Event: Nepal Earthquake
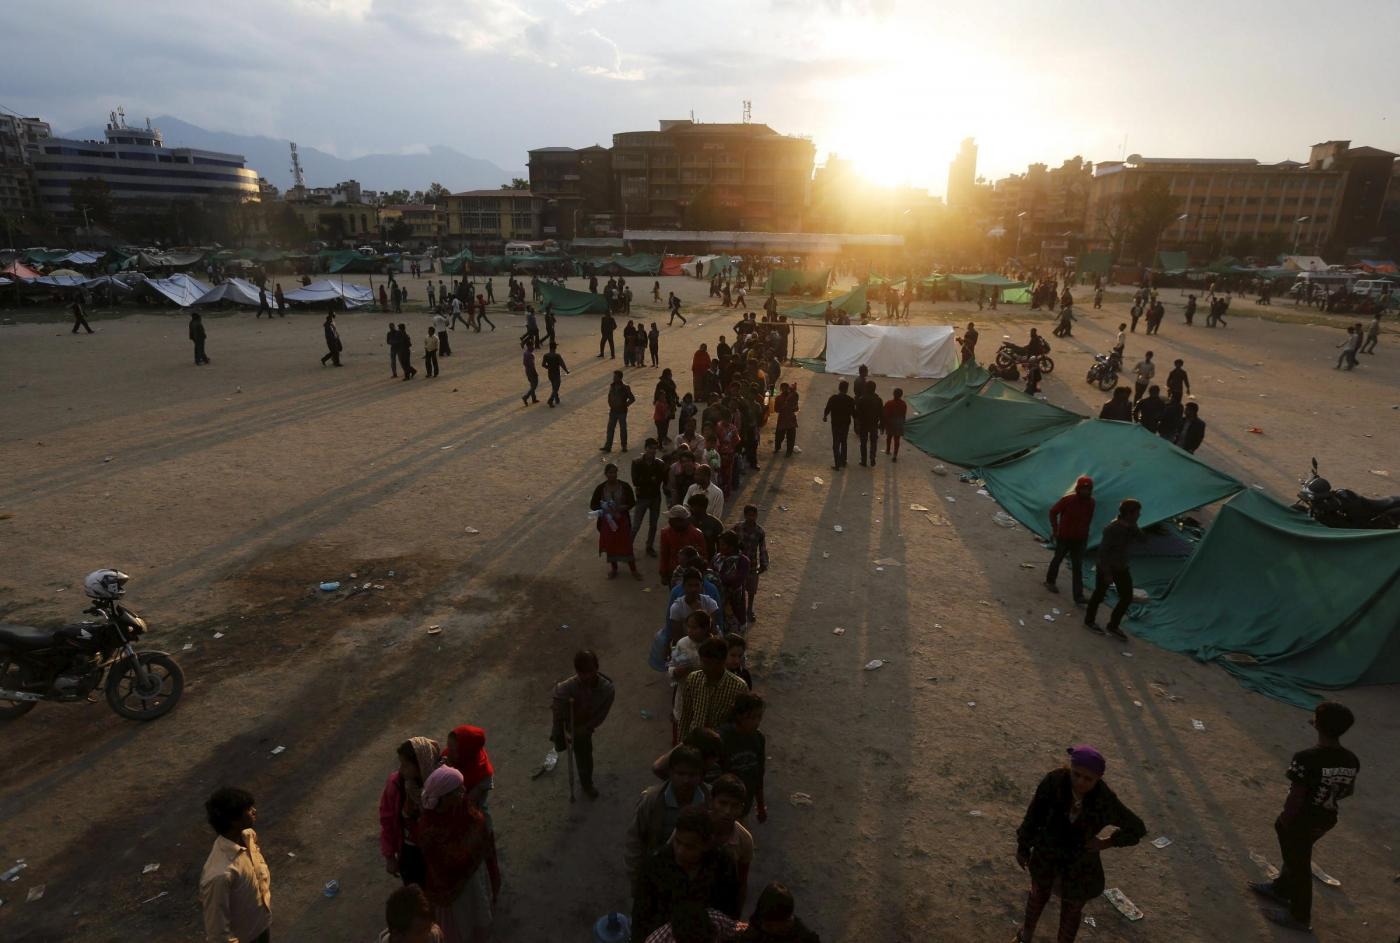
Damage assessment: no_damage